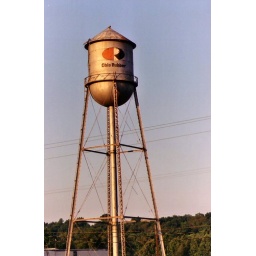
Ohio Rubber water tower in Conneautville.